Isa Guha

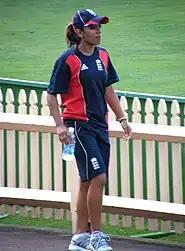
Guha at the 2009 ICC Women's Cricket World Cup in Australia

A right arm fast-medium bowler, Guha played minor counties cricket for Berkshire CCC and for Thames Valley CC.